Elsie Curtin

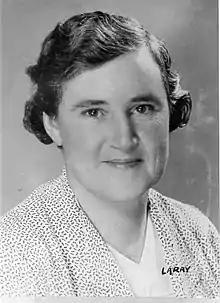
Curtin in 1937

Elsie Curtin (' Needham; 4 October 1890 – 24 June 1975) was the wife of John Curtin, the 14th Prime Minister of Australia.